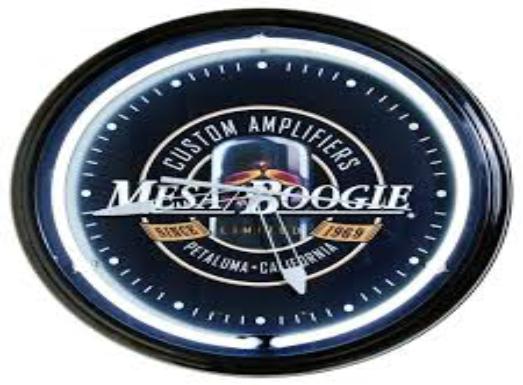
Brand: mesa boogie
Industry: Clothes